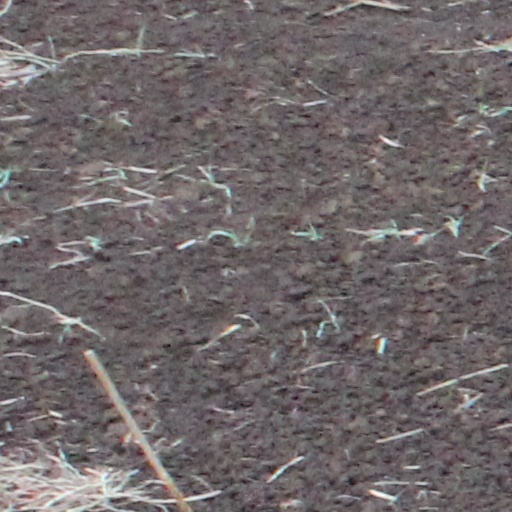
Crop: wheat